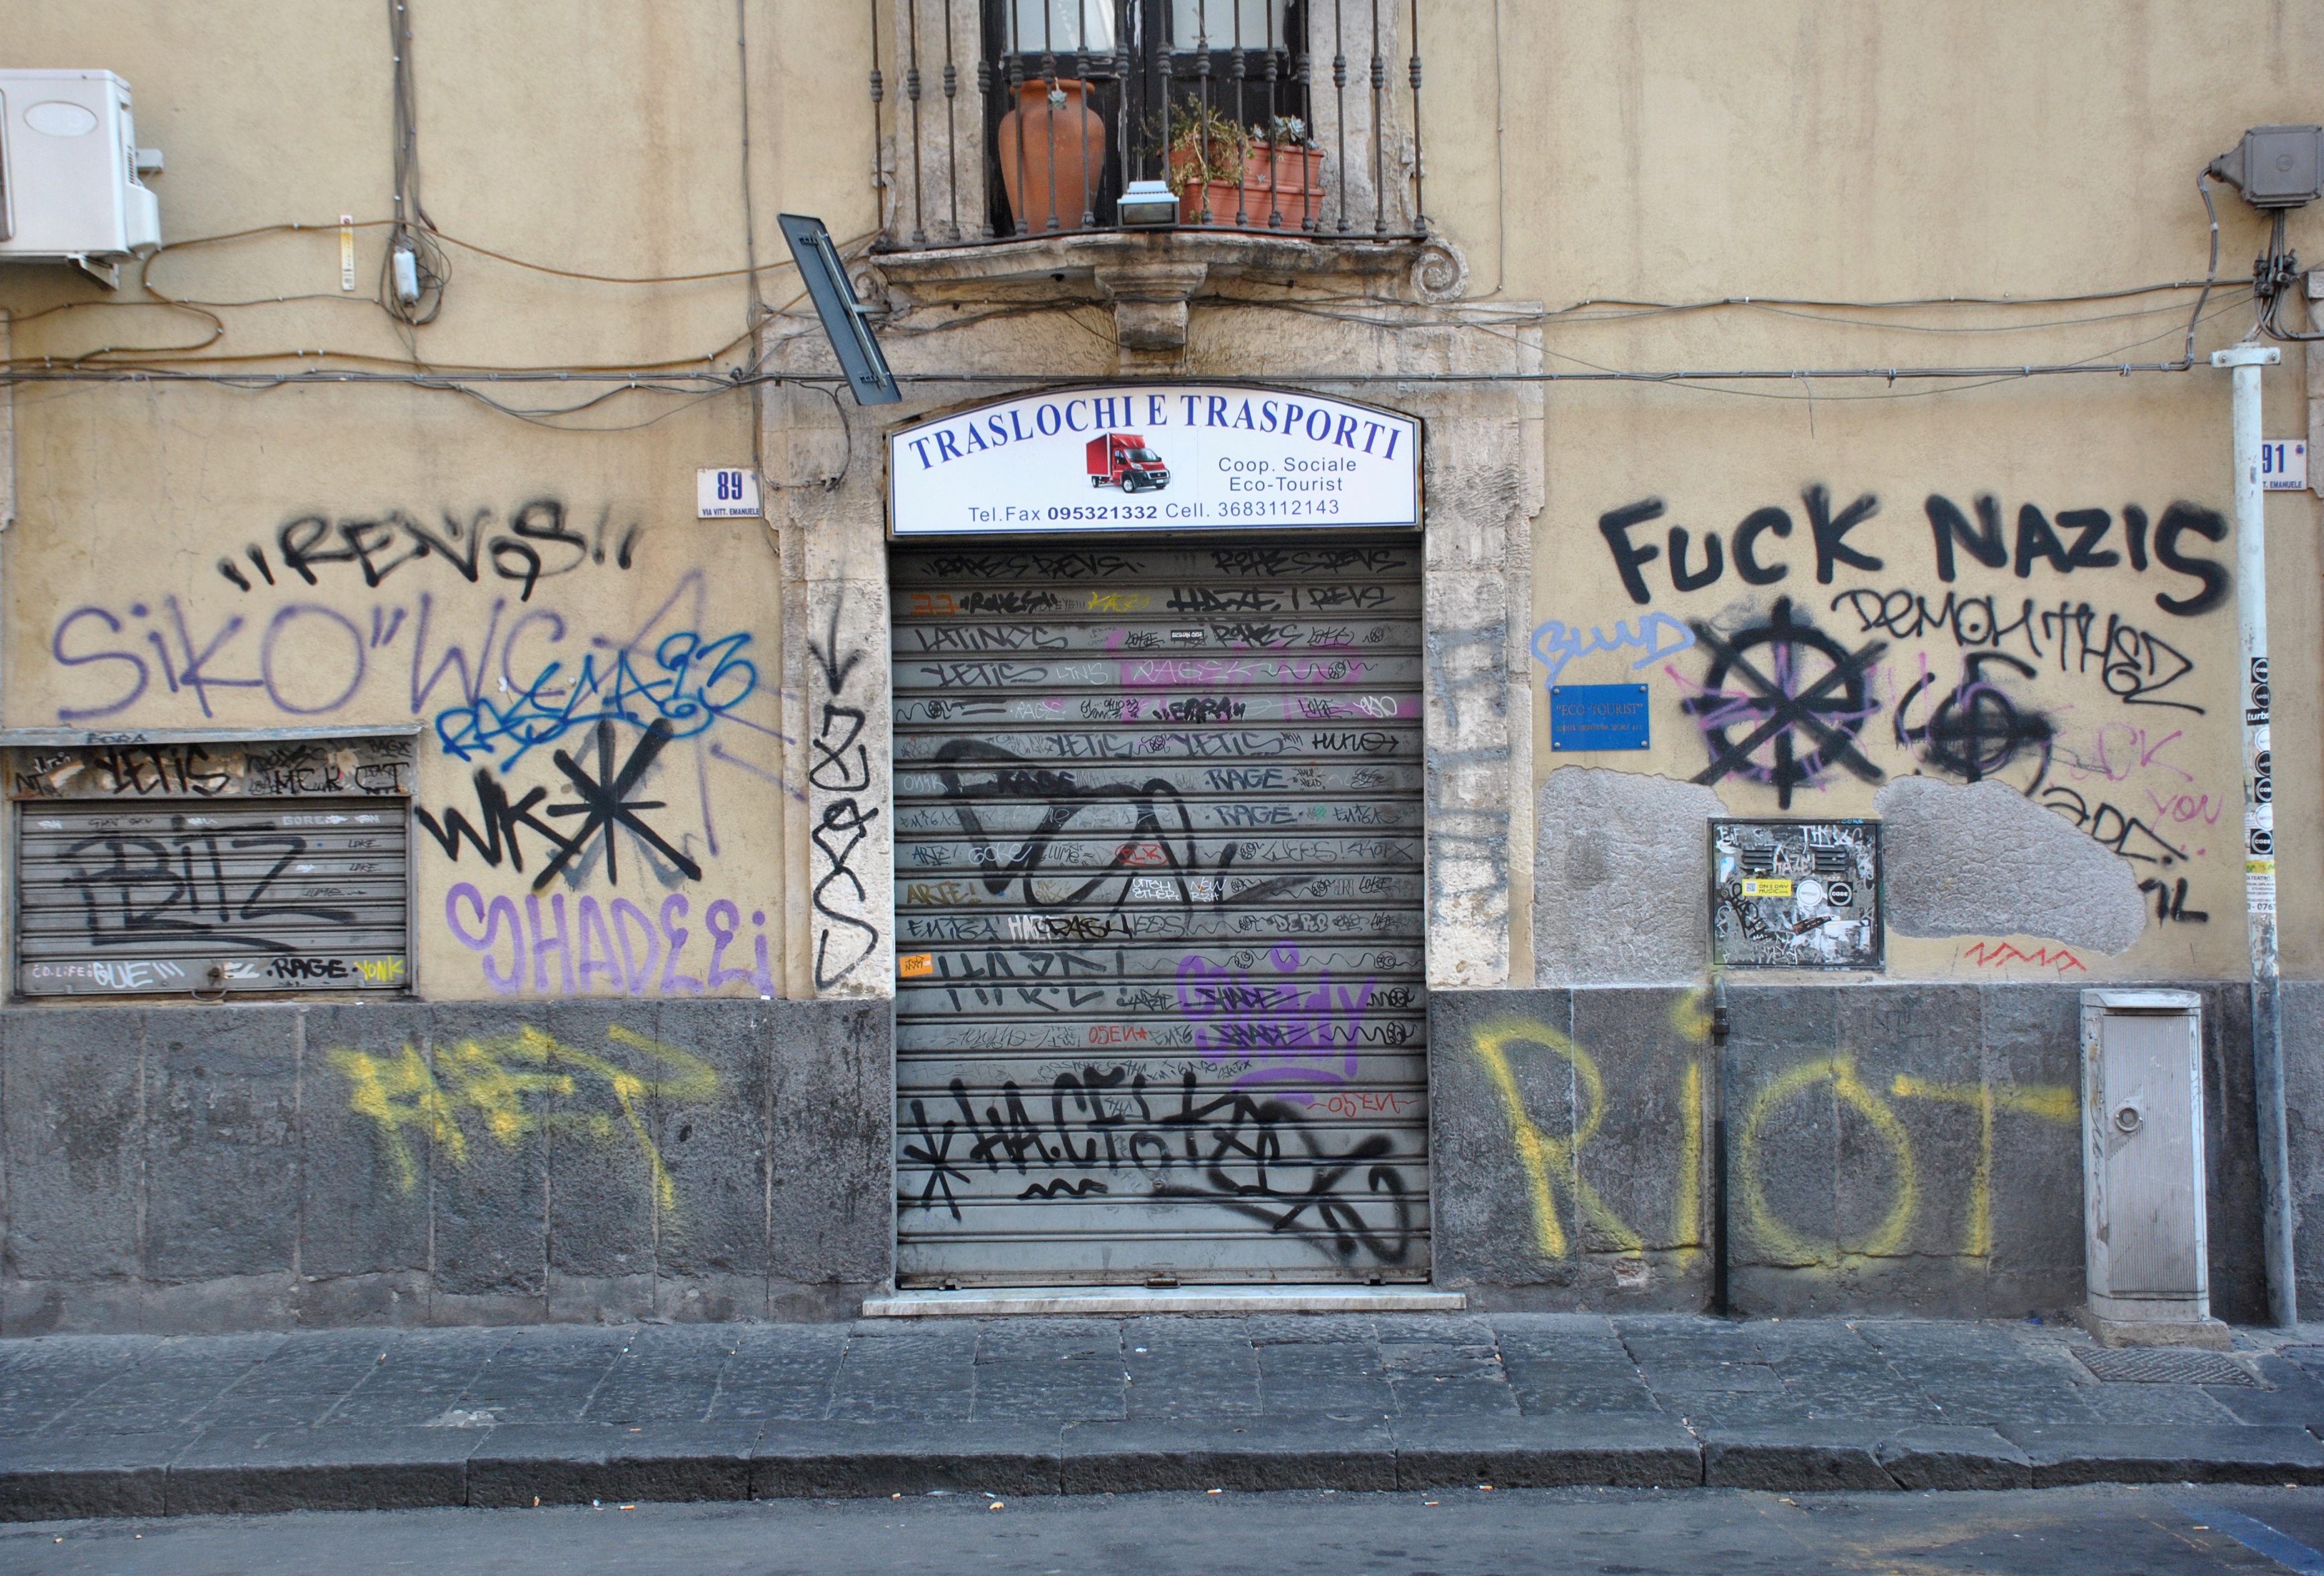
road, street, wall, graffiti, street art, art, infrastructure, urban area